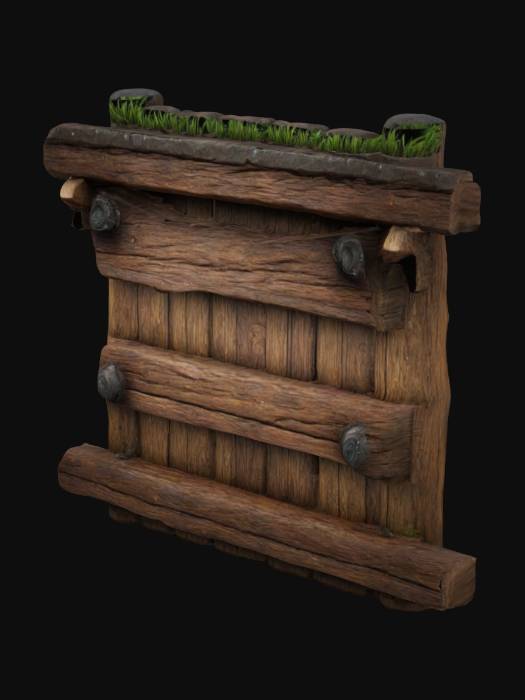
미적 점수 (1~10점): 7